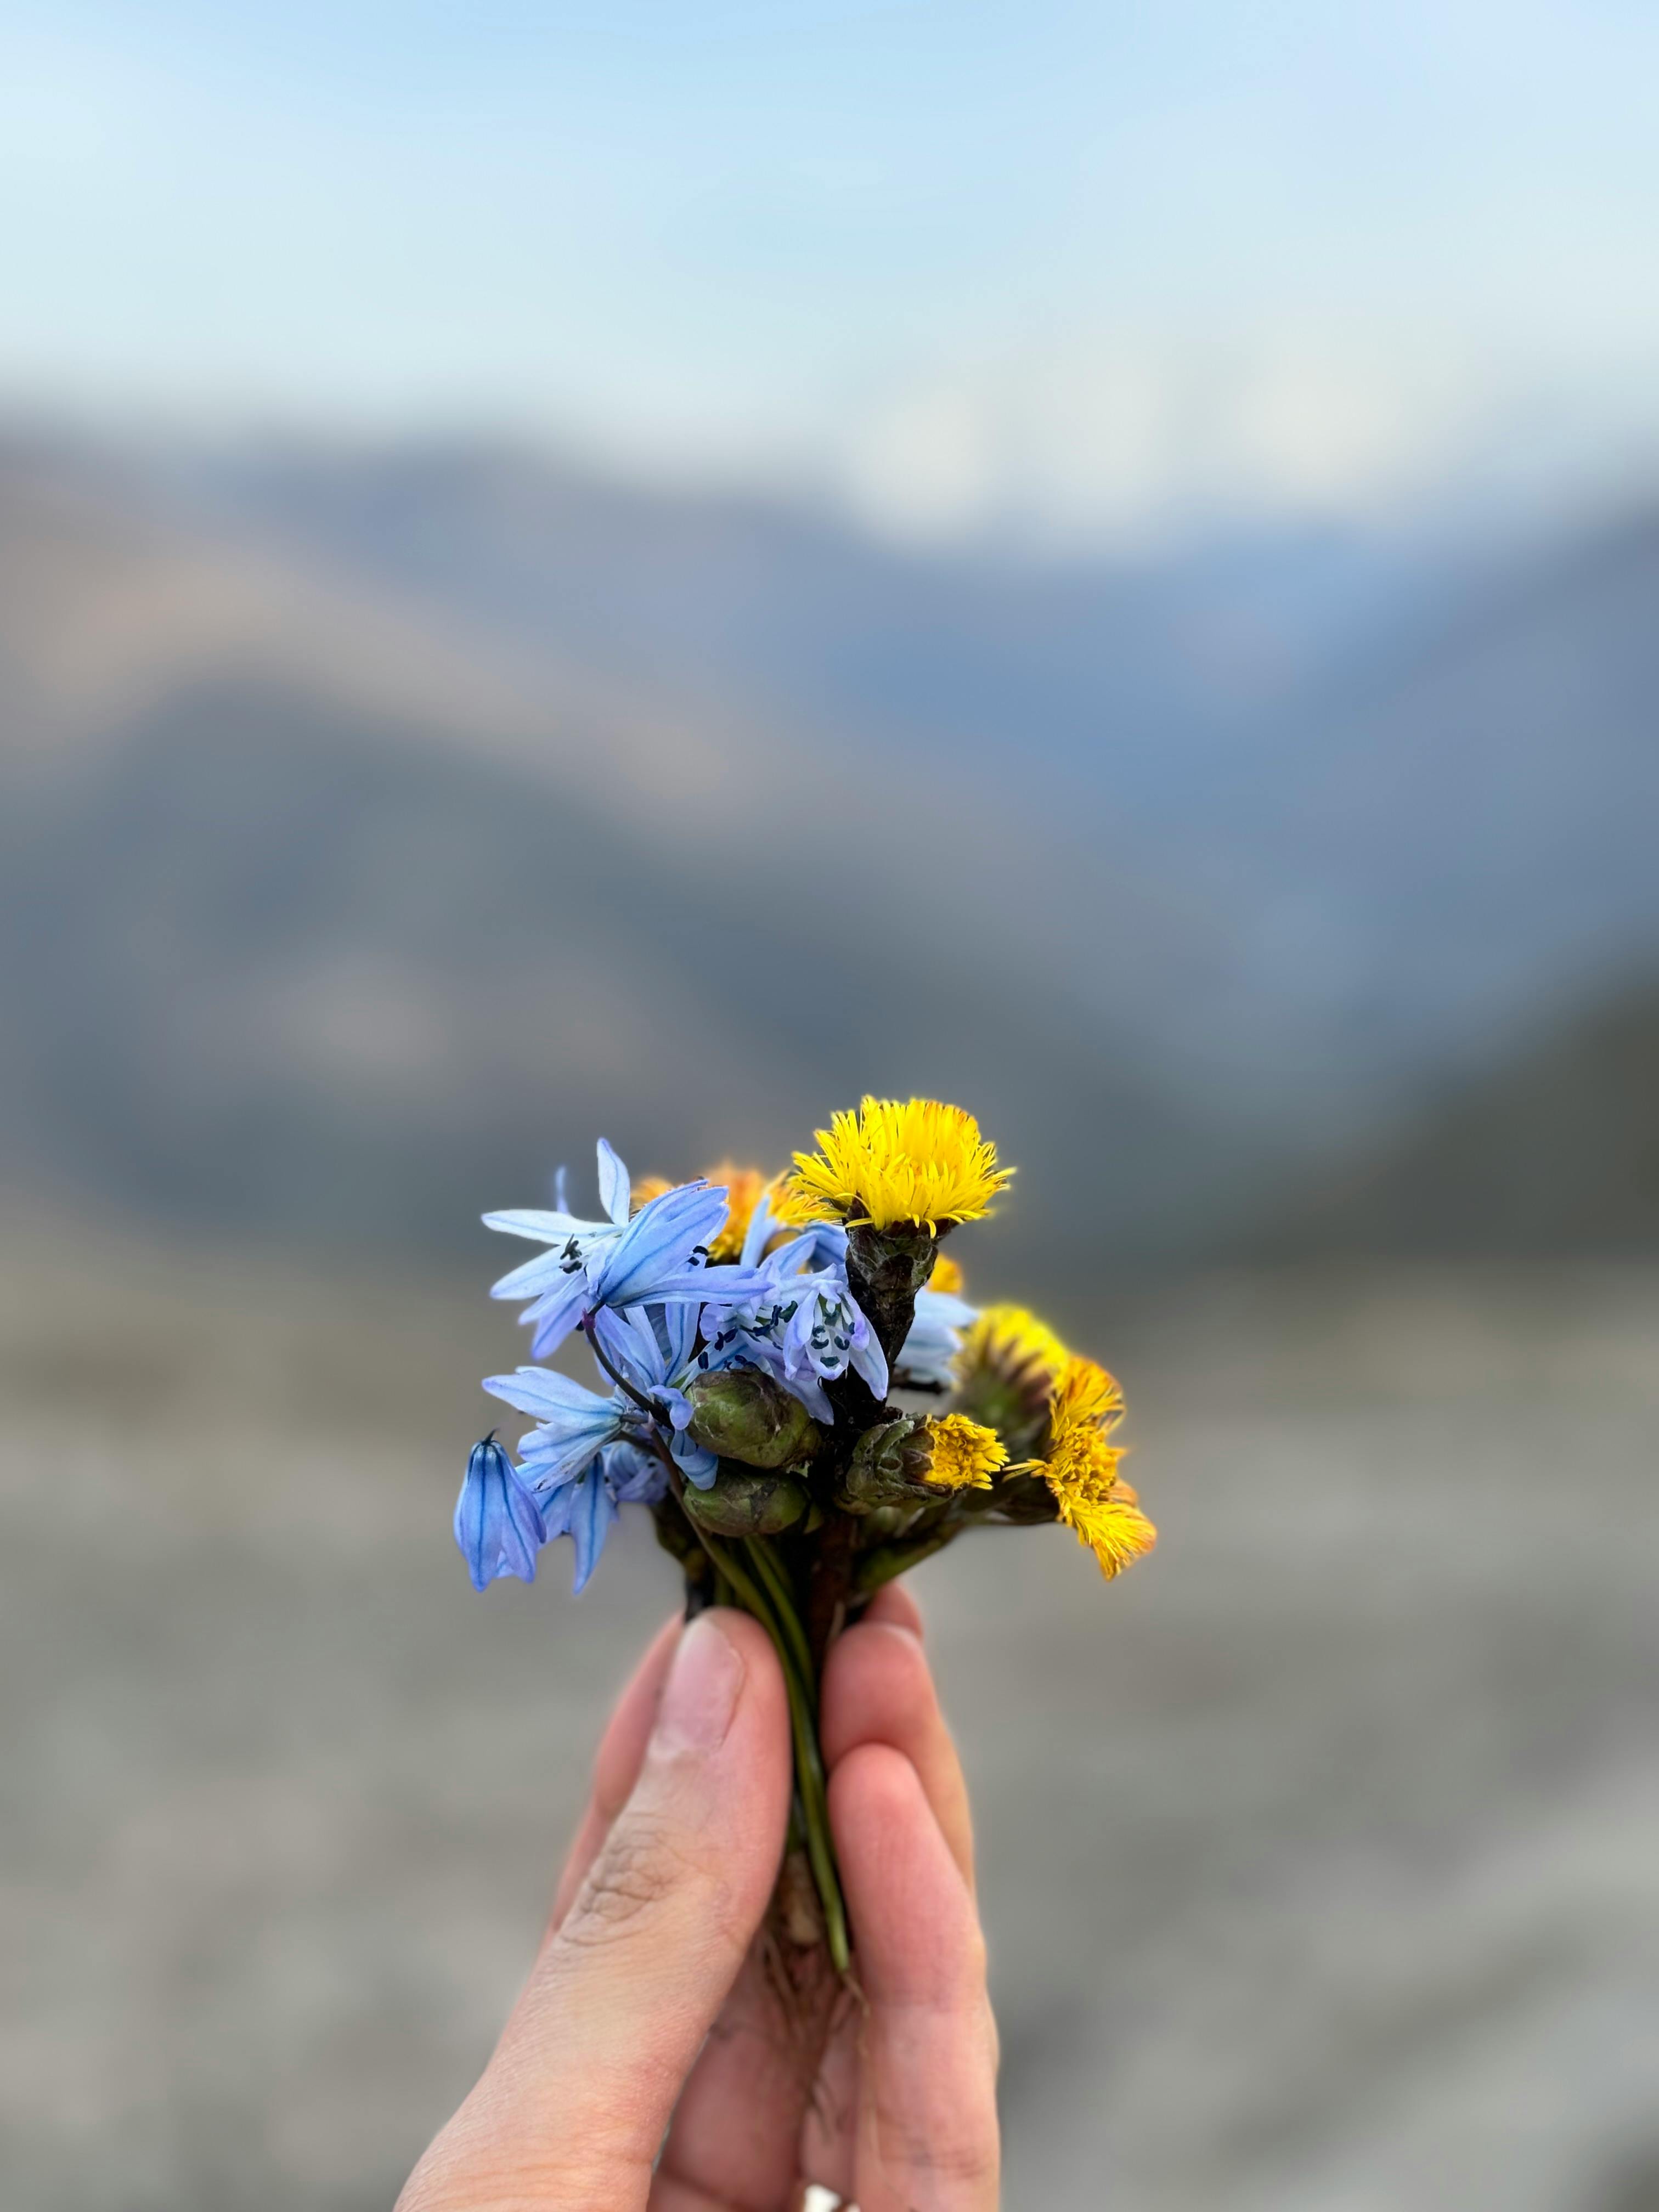
flower, sky, petal, natural environment, gesture, happy, plant, mountain, electric blue, flowering plant, landscape, grass, wildflower, soil, annual plant, bouquet, fashion accessory, flower arranging, herbaceous plant, People in nature, cut flowers, wrist, daisy family, macro photography, plant stem, pollen, grassland, rock, sunflower